Delhi

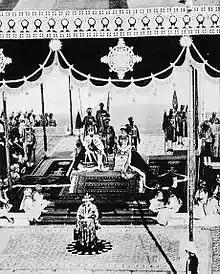

In 1803, during the Second Anglo-Maratha War, the forces of British East India Company defeated the Maratha forces in the Battle of Delhi. During the Indian Rebellion of 1857, Delhi fell to the forces of East India Company after a bloody fight known as the Siege of Delhi.